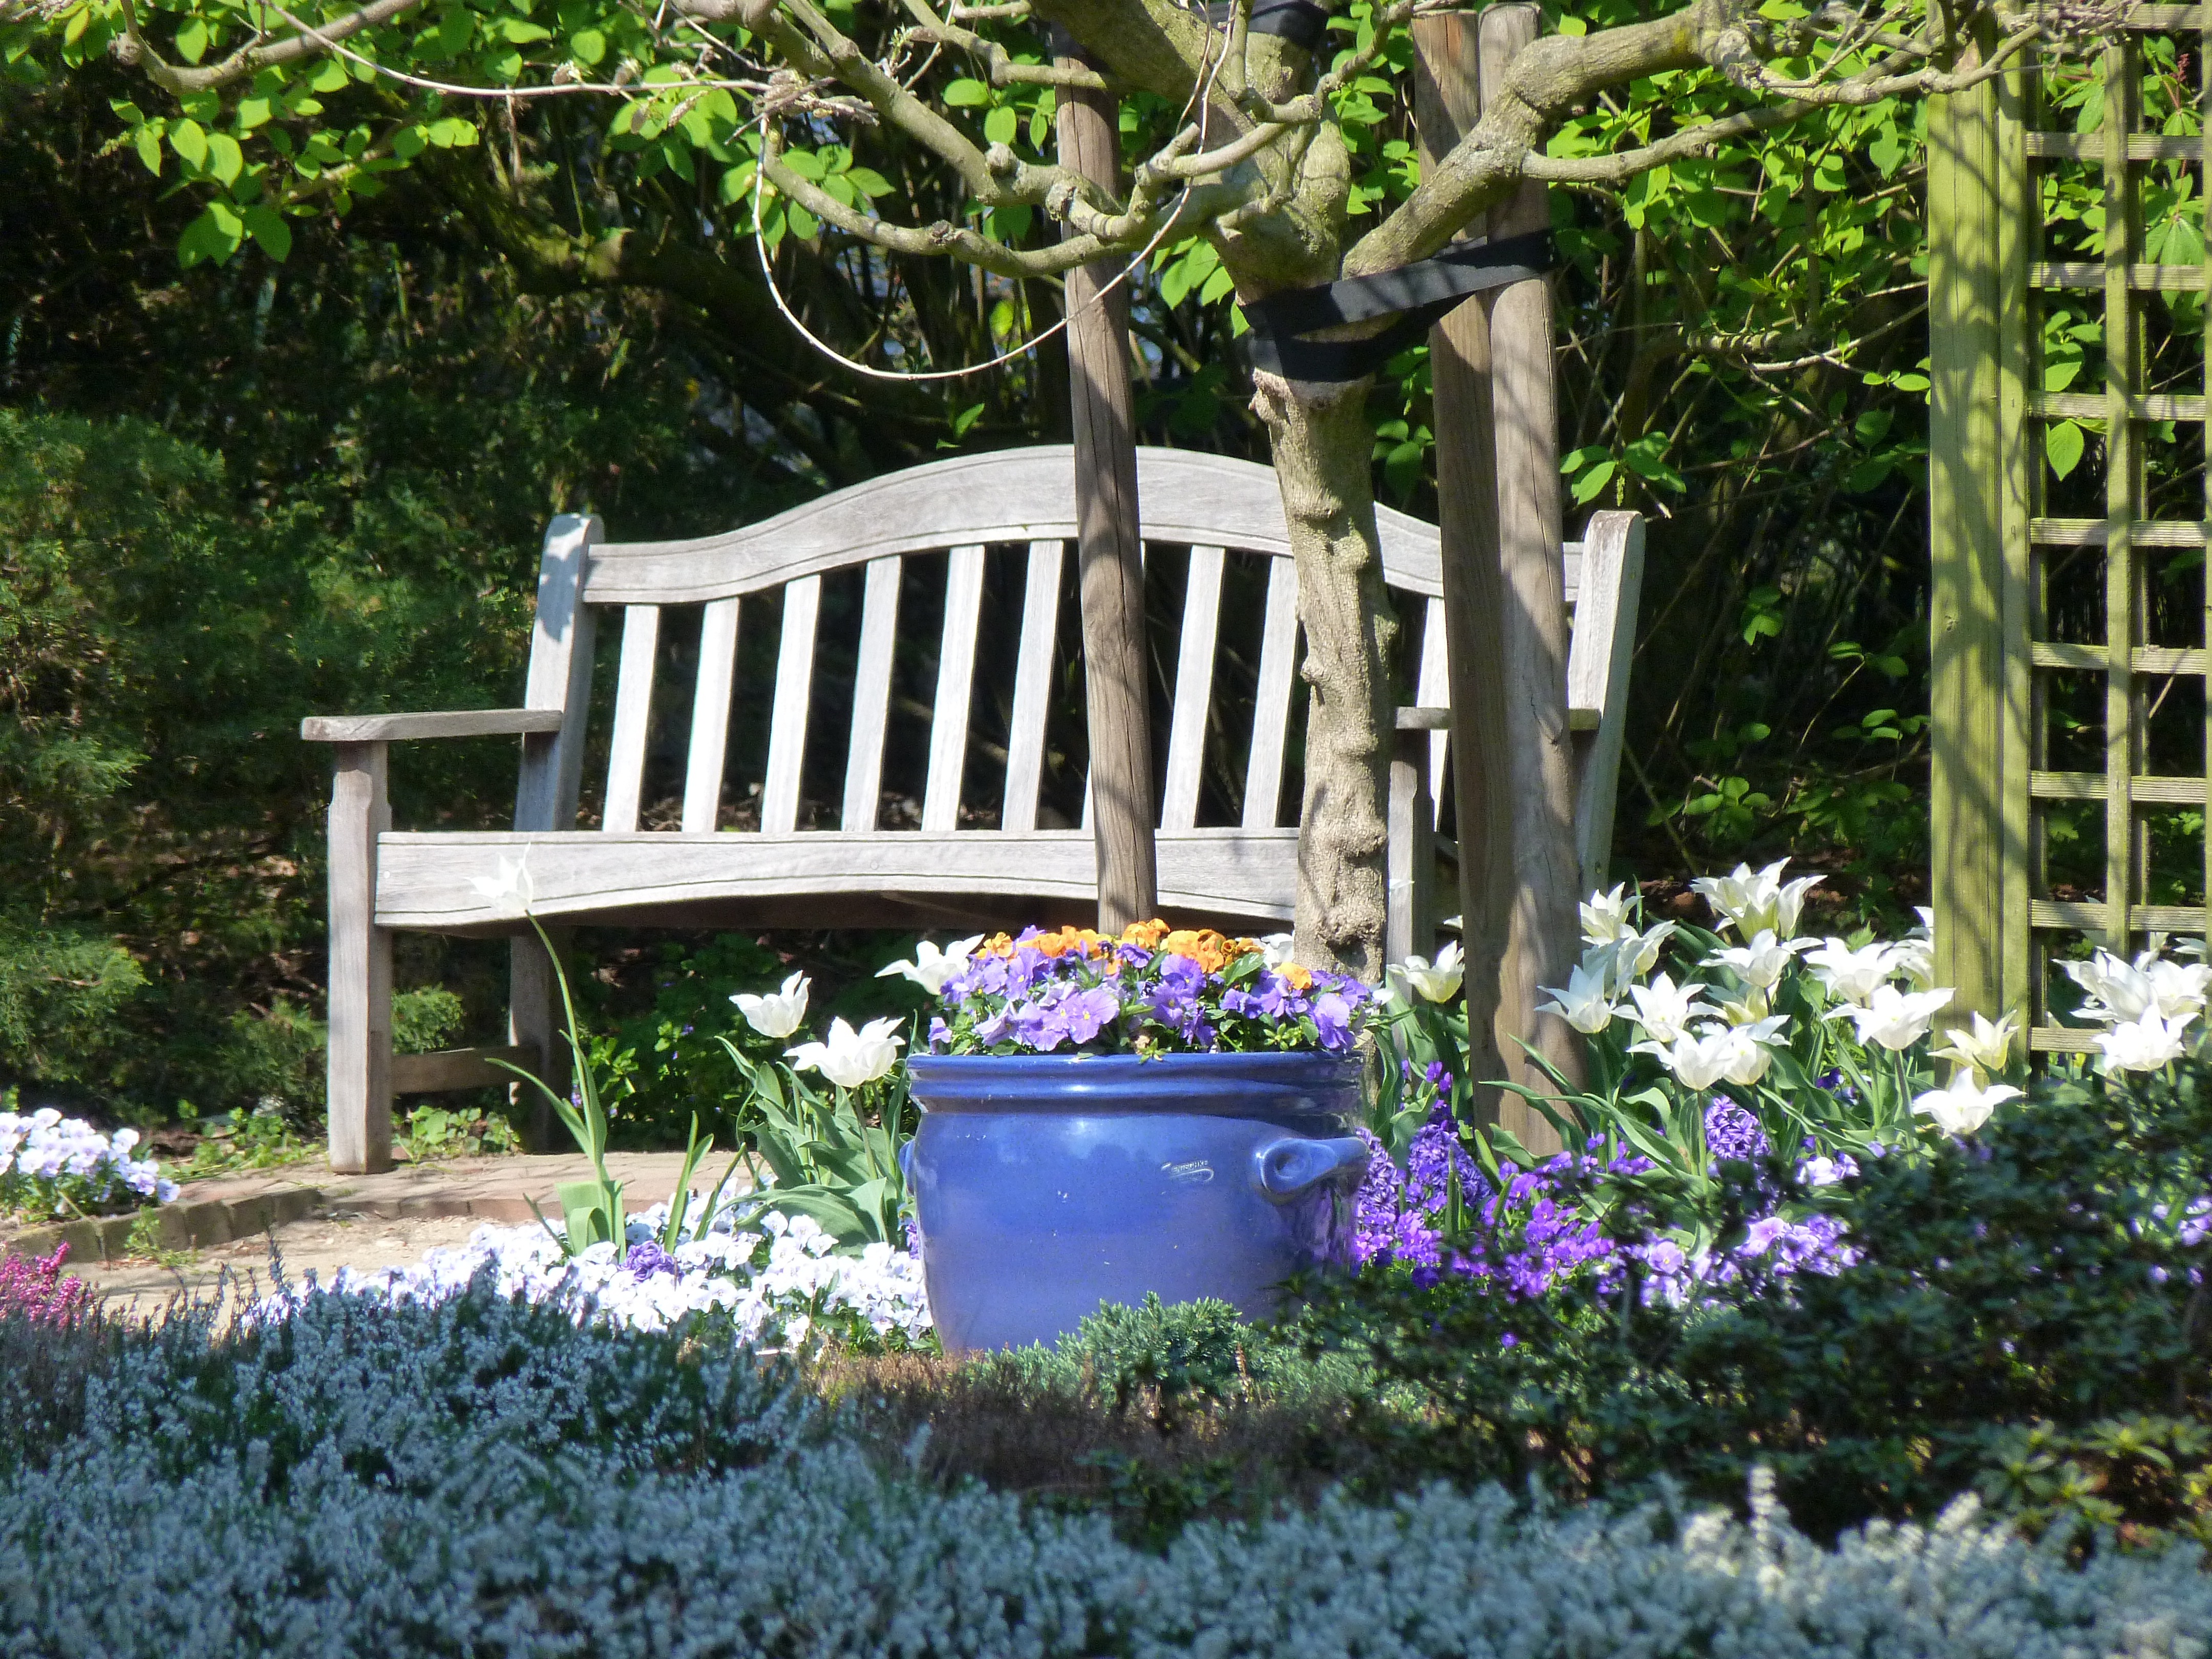
lawn, flower, spring, cottage, backyard, botany, garden, flowers, bank, estate, yard, outdoor structure